Hibbert Newton Binney

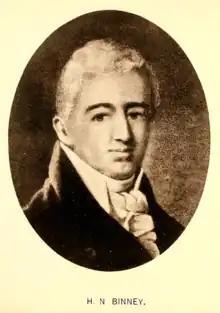
Hibbert Newton Binney

Hibbert Newton Binney (1766–1842) was a soldier in the Royal Nova Scotia Volunteer Regiment in the American Revolution. He became a member of the Nova Scotia Council. He was also a painter who created some of the earliest images of the Mi'kmaq people. He was the grandson of Henry Newton and the son of Jonathan Binney who was a signatory to one of the Halifax Treaties with the Mi'kmaq. Hibbert is buried in the Old Burying Ground (Halifax, Nova Scotia). There is a mural tablet at St. Paul's Church (Halifax) to his son commander Lieut. John Binney and 11 crew of the mail packet brig Star, that all died at sea. His grandfathers were Henry Newton (politician) and Bishop Hibbert Binney. He was also the son-in-law of John Creighton (judge).